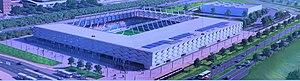
La Maquette du stade national de football et de rugby à Luxembourg, représentée sur un panneau du chantier de construction